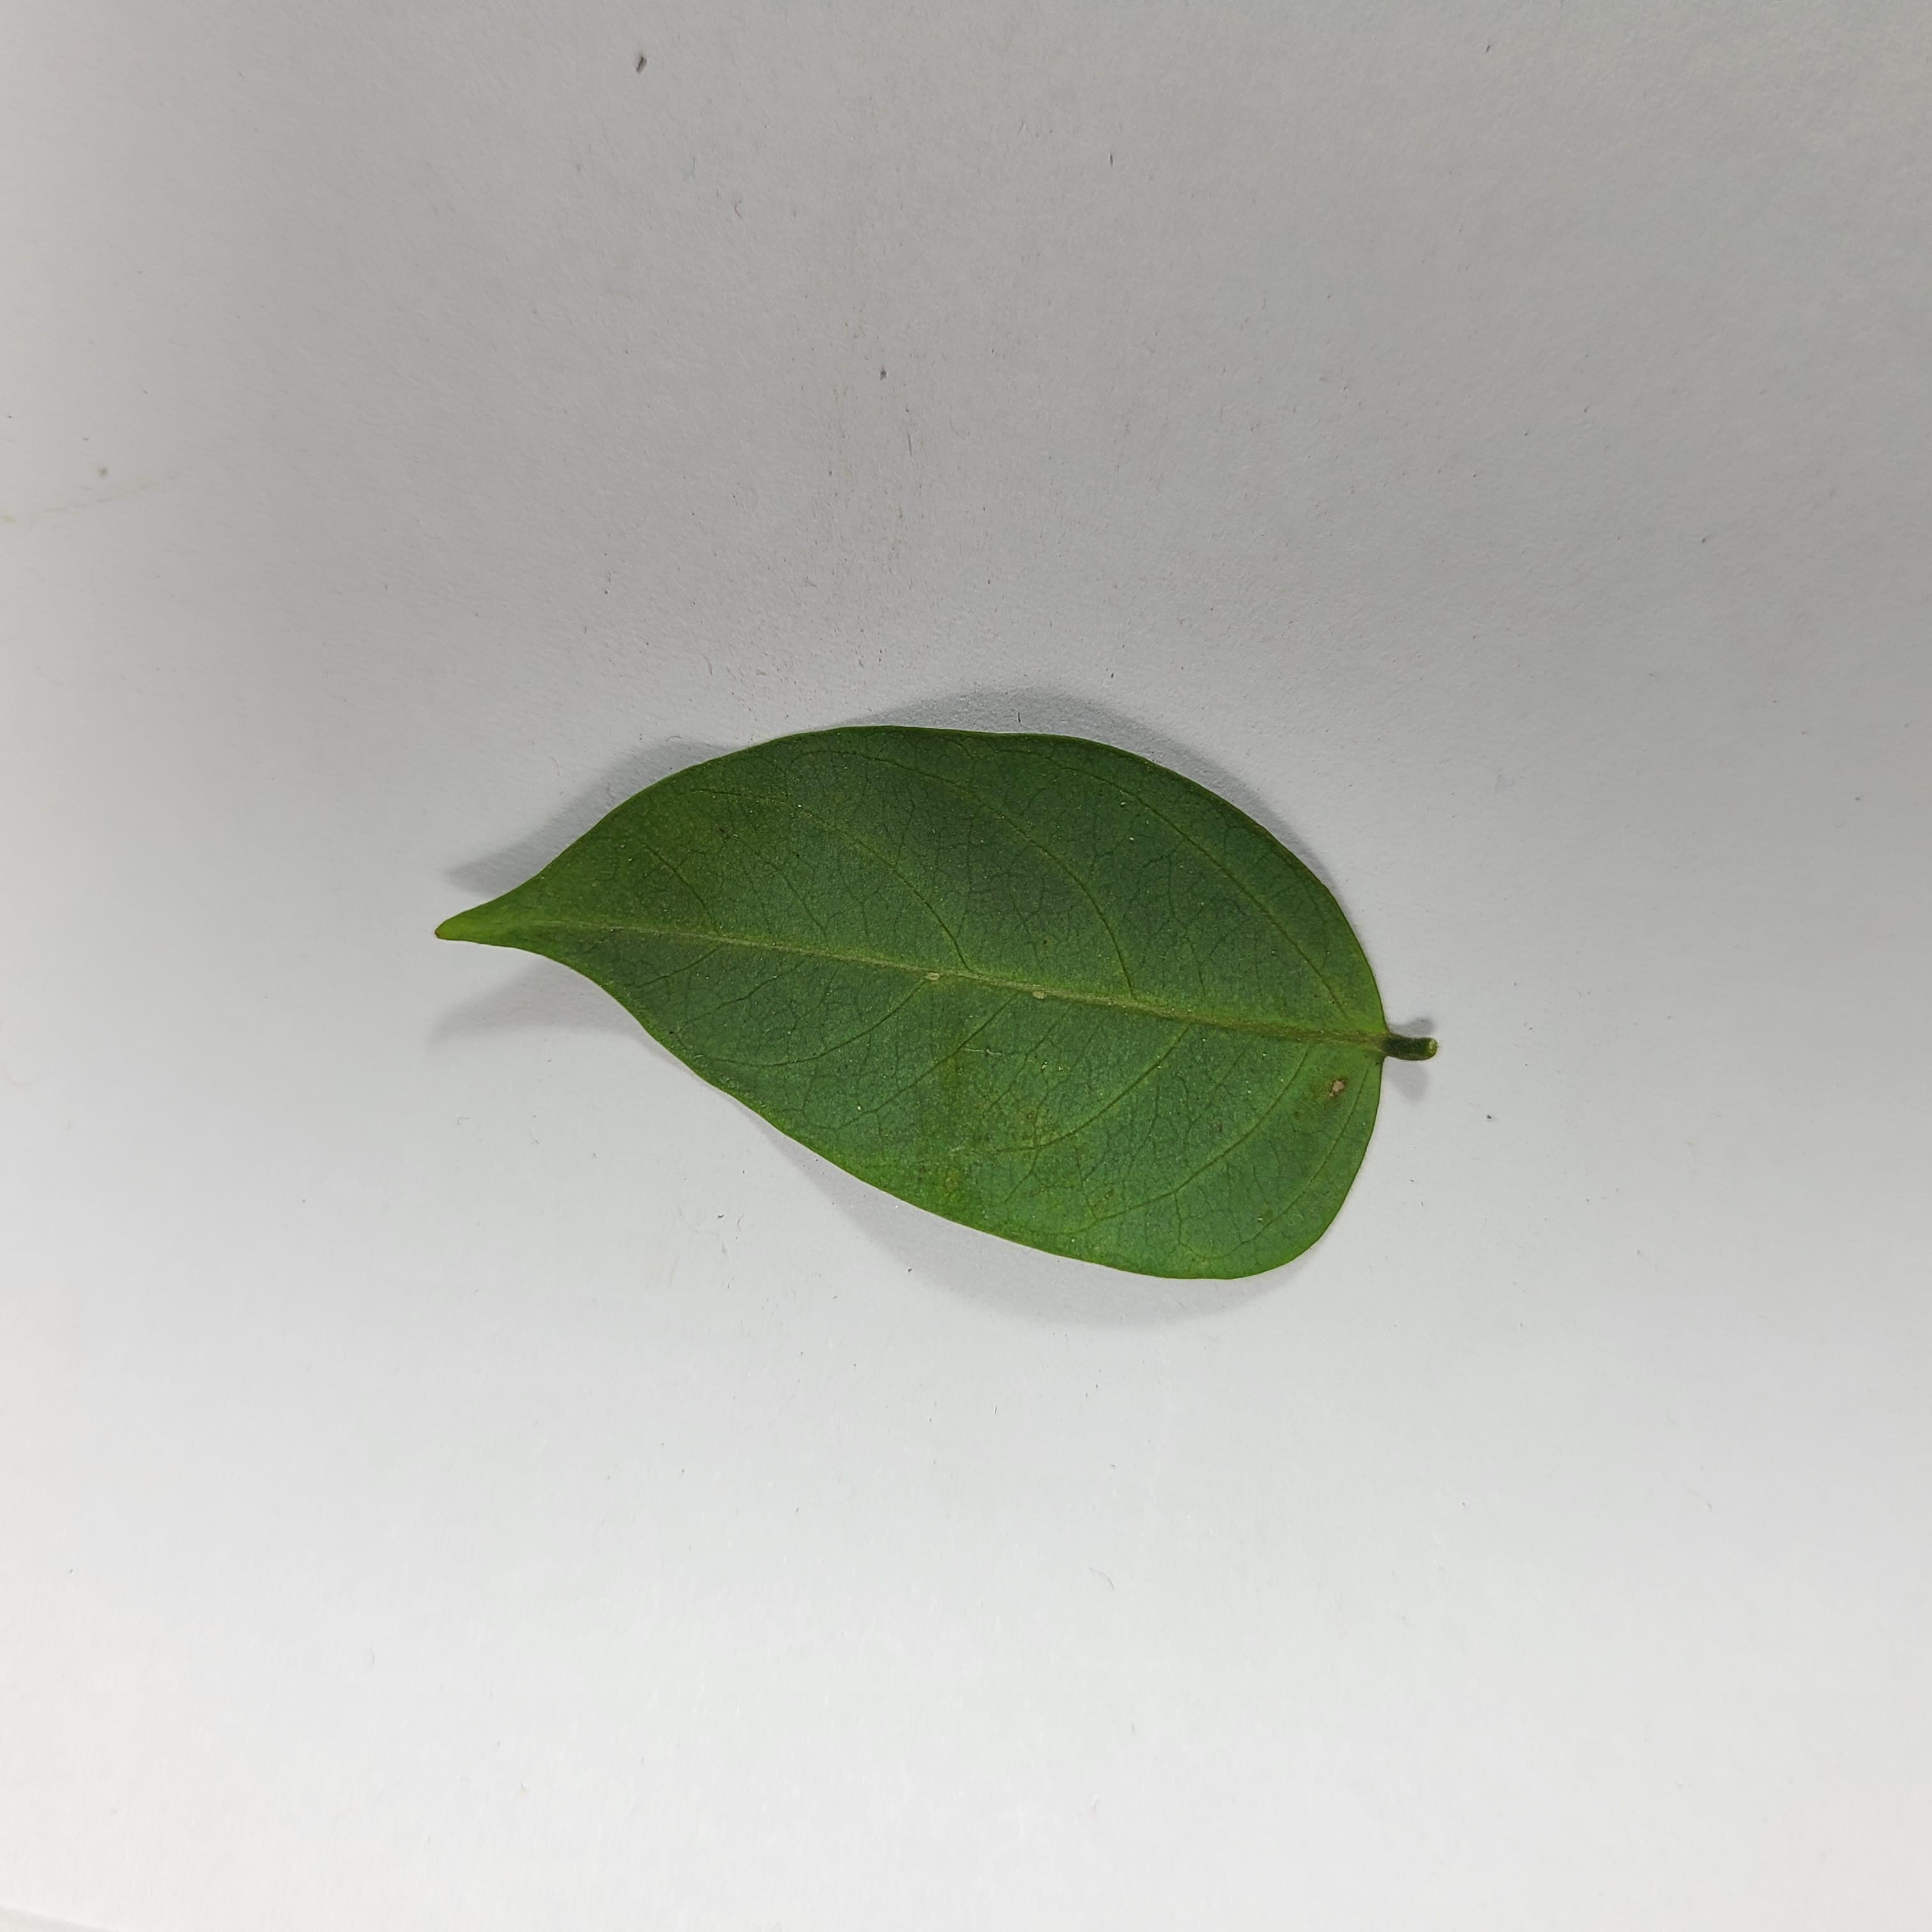
Label: Healthy Leaves